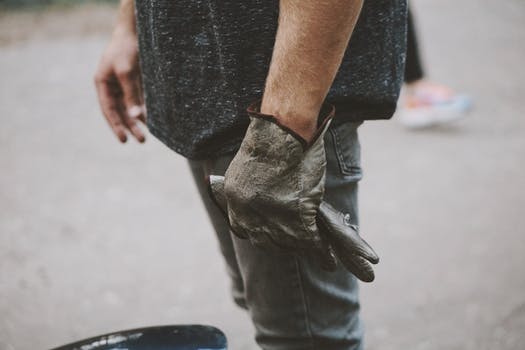
Label: No Watermark